Stepping Stone (Duffy song)

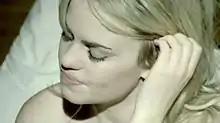
Duffy's music video for "Stepping Stone" shows her in a mature, sophisticated style.

The music video for "Stepping Stone" depicts a mature, sophisticated style as Duffy is involved with one mysterious man. The video begins with Duffy sitting in bed, singing that she "will never be a stepping stone" to her lover. The video continues with Duffy trying on many different outfits throughout the day whilst singing the song, as if trying to impress somebody. Each time she leaves her house, she is seen going back to get changed, before finally building up the courage to leave. It ends with Duffy entering a filled bar, whilst someone enters and she looks up. The storyline suggests that Duffy is in love, however he does not love her in the same way. This fits in with the theme of the song, with its chorusline "I will never be a Stepping Stone", perhaps showing that Duffy is the bridge between two better relationships.